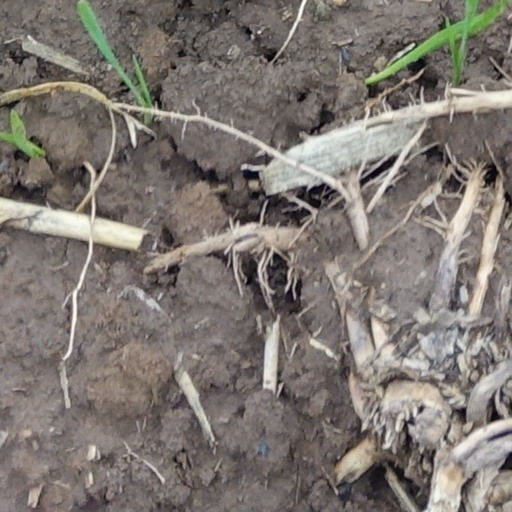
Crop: wheat